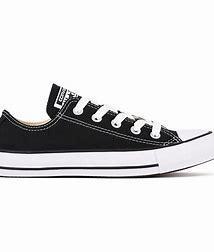
Brand: Converse
Model: All Star Ox